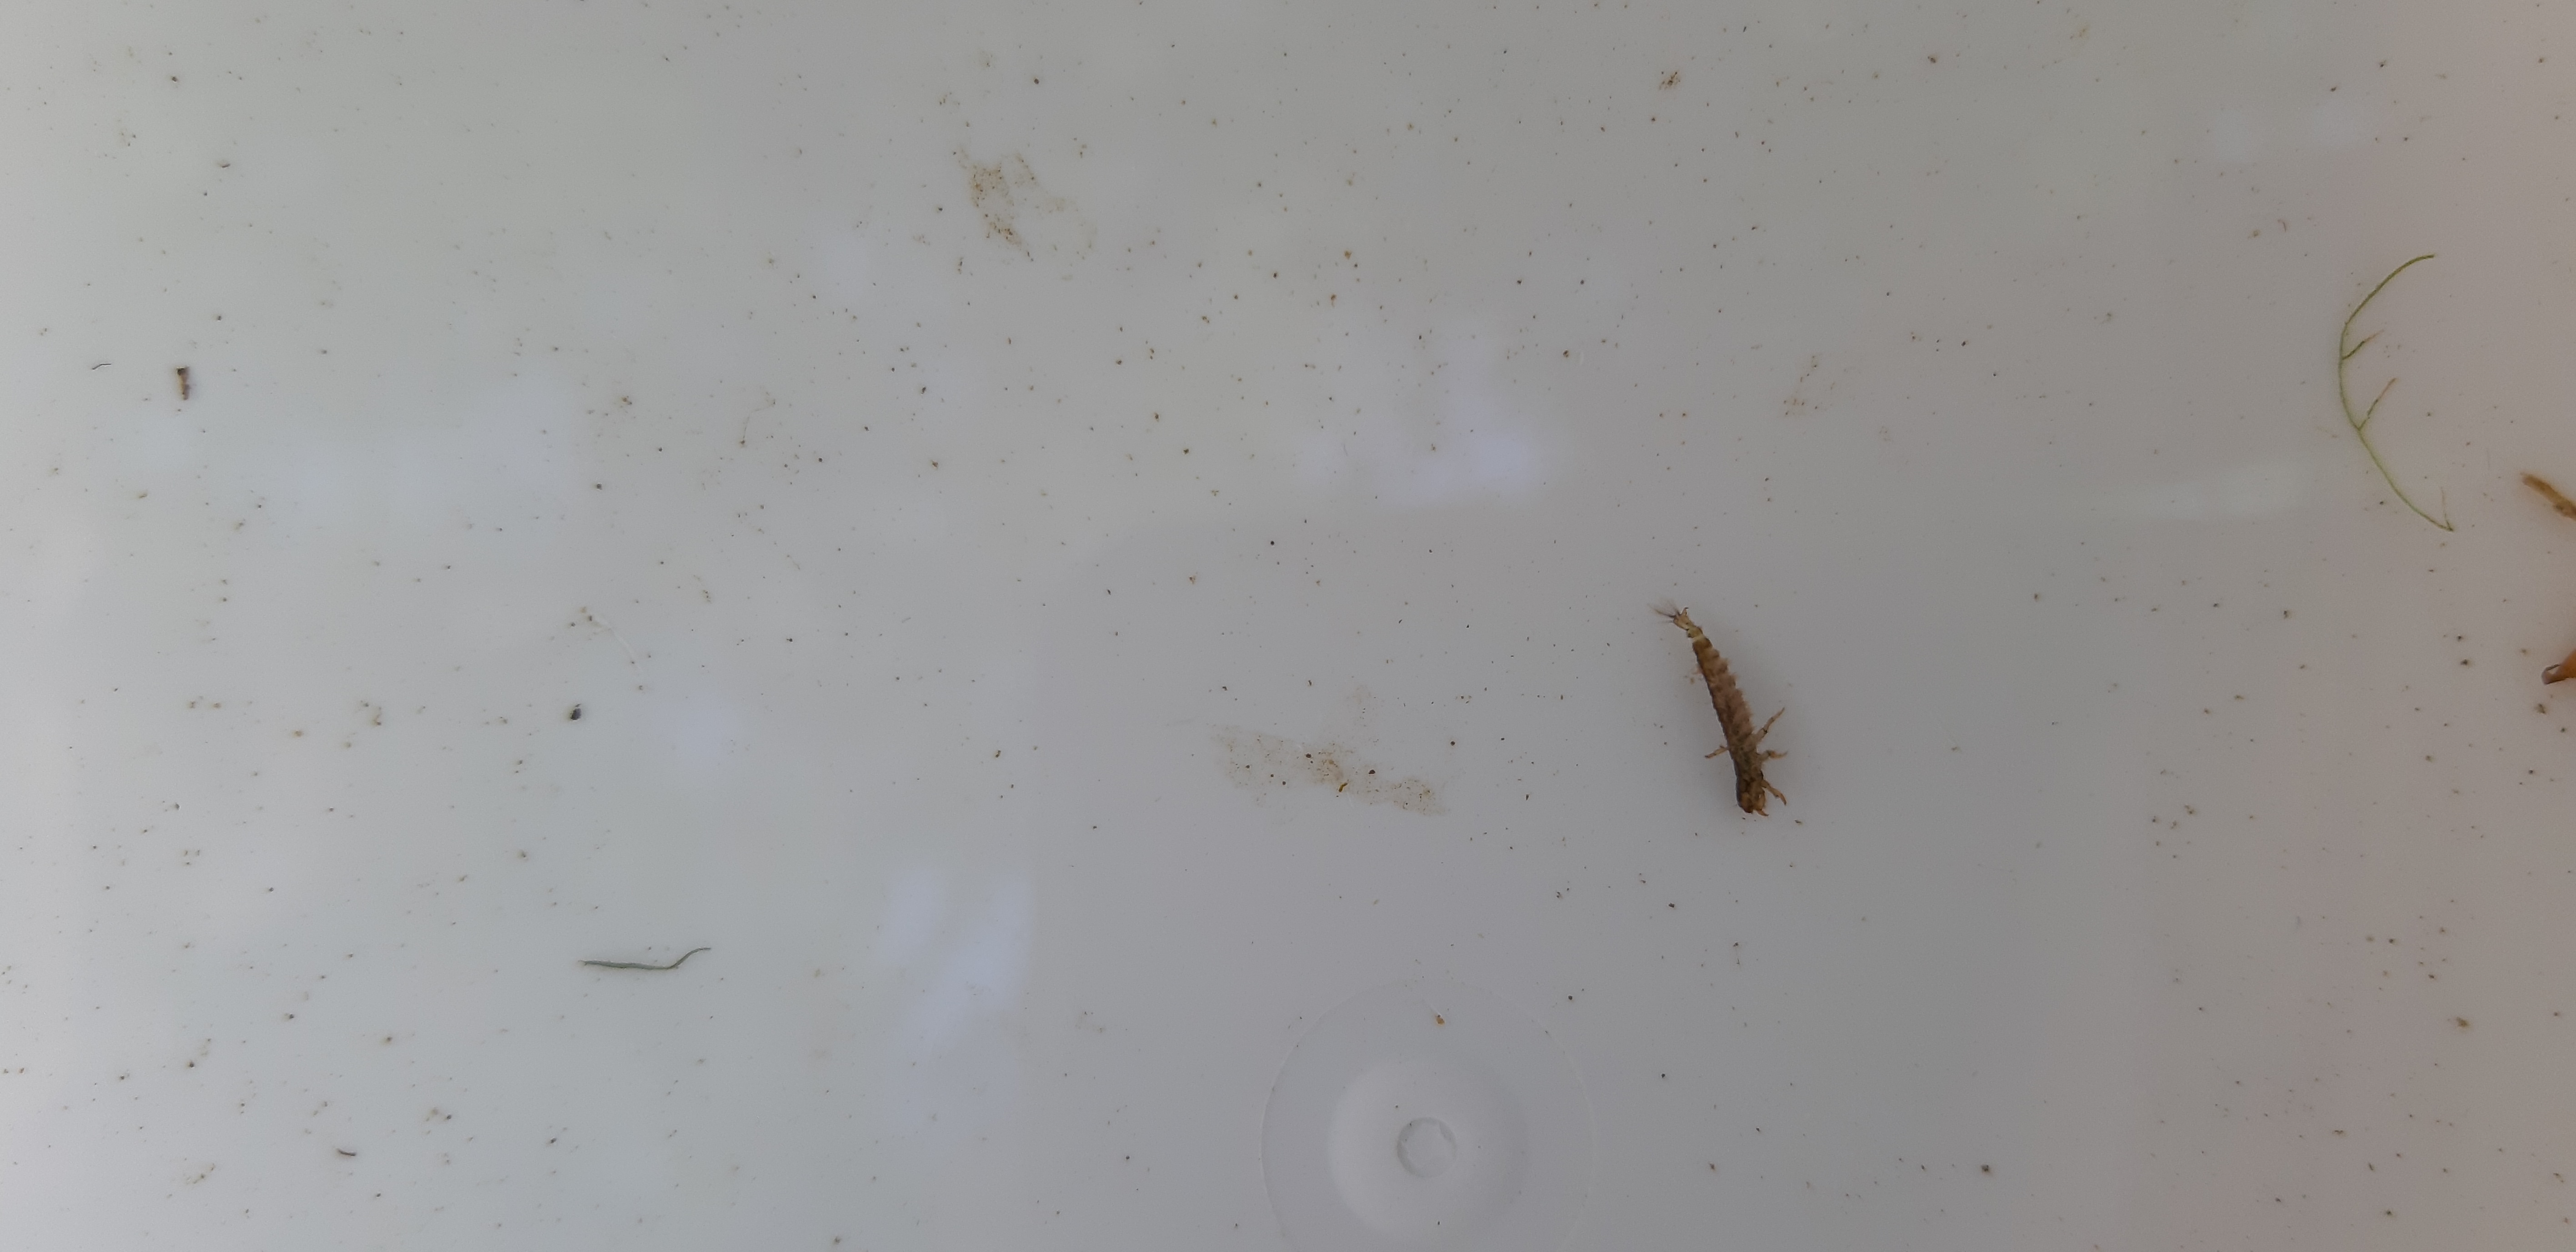
Macroinvertebrate group: caddisflies